Taking Chances World Tour

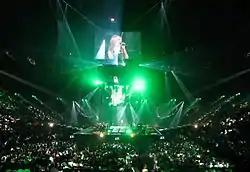
Dion's "in the round" staging used for arenas in Europe and North America

Dion and her band rehearsed about 60 tracks, both in English and French. Among those, about 27 songs were selected and ultimately performed live, according to each visited market. "Pour que tu m'aimes encore", one of her biggest French songs, internationally, was performed throughout the whole tour; the song set records in the 1990s as the best-selling French-language single of all time, and one of the only French songs in music history to achieve chart success in many non-Francophone countries. The singer also performed several favorite cover songs, including: James Brown's "I Got the Feelin'" and "It's a Man's Man's Man's World", and Queen's "We Will Rock You" and "The Show Must Go On" (although the last two were dropped starting with 27 October Winnipeg show). She also performed Kiki Dee's "I've Got the Music in Me"; this song was removed after the show in South Korea.